Melbourne University Football Club

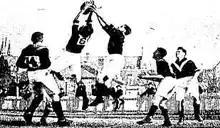
Melbourne defeats Adelaide in the intervarsity final in 1923

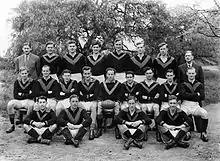
Melbourne University – A grade premiership team of 1946

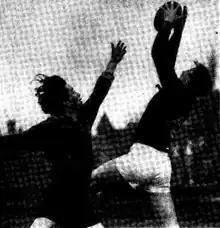
Jeff Dahlenburg marks for University of Melbourne against the University of Tasmania football team in 1954

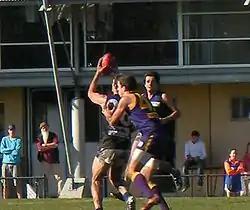
A Melbourne University Blues player takes a mark in front of a Collegians opponent in a 2008 VAFA A- Section reserves match

In the summer of 1919, after the War, Melbourne University began to rebuild its football involvement. Deciding not to reapply for a position in the VFL, they were instead requested by the VFL to supply two teams to the newly formed VFL reserves competition, or the Victorian Junior Football League. These two teams were initially called University A and University B, but soon became known as "University Blues" and "University Blacks", respectively (although the names did not become official until 1930).